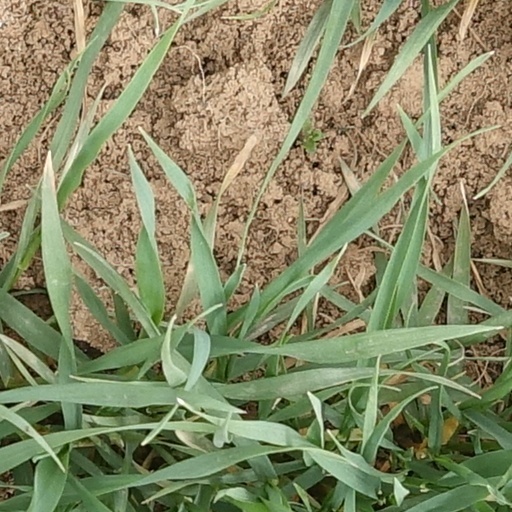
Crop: wheat